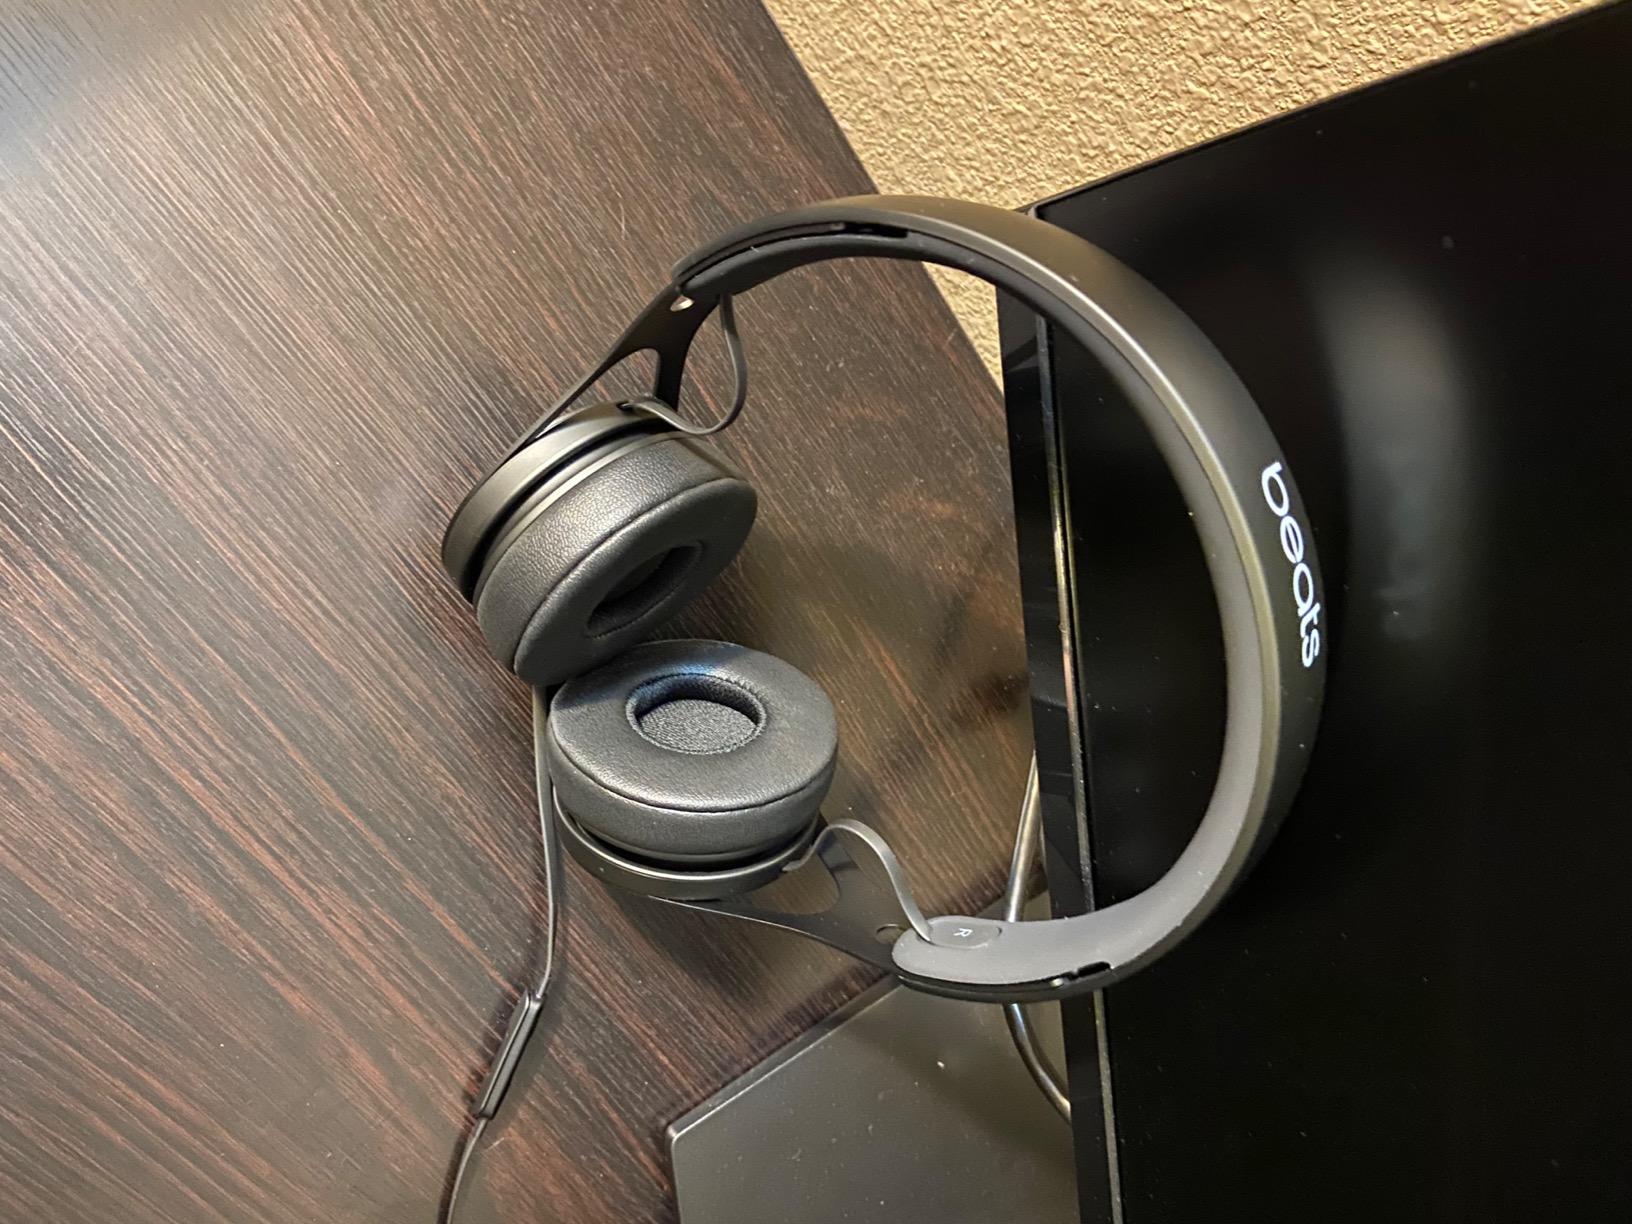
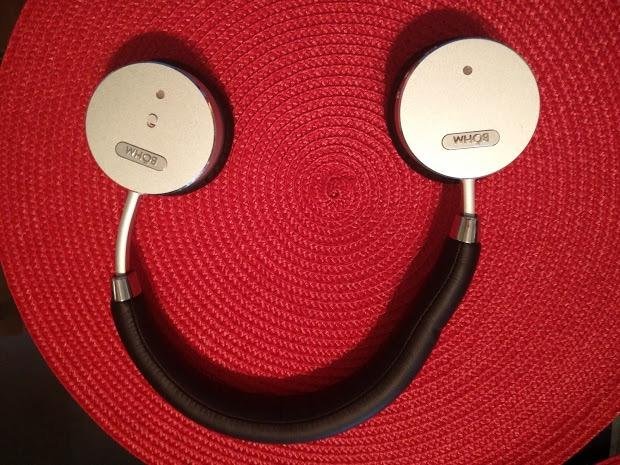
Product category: headphones
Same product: no